John Lerew

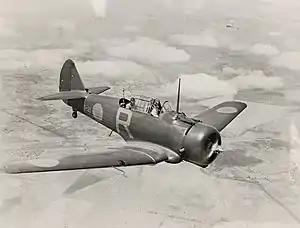
Wirraway similar to those in No. 24 Squadron

No. 24 Squadron's strength at the beginning of 1942 was four Hudsons, six Wirraways, and 130 staff. On New Year's Day, Lerew led the Hudsons on a raid against Kapingamarangi Island, igniting a fuel dump that was still burning when the squadron returned to follow up the attack two days later. During 4–7 January, Vunakanau airfield suffered four raids by unescorted Japanese bombers, destroying all but one of the Hudsons. Although the Wirraways were scrambled to intercept attackers on several occasions, their rate of climb was so poor that only once did one of them manage to engage an enemy seaplane, without result; this action, on 6 January, was the first air-to-air combat between RAAF and Japanese forces. At this point, Lerew signalled headquarters for six "modern fighters" with which to defend his airfield; none were forthcoming.